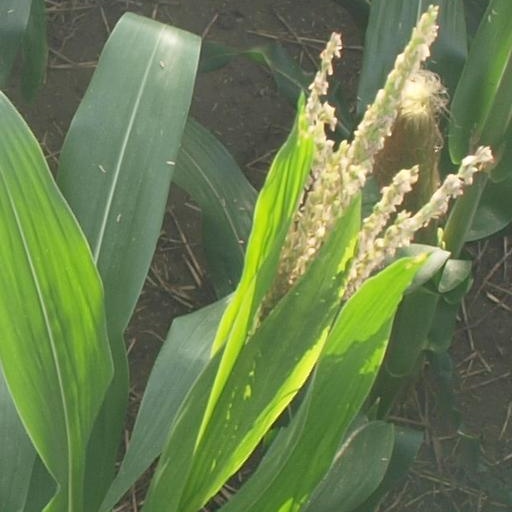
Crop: maize; corn